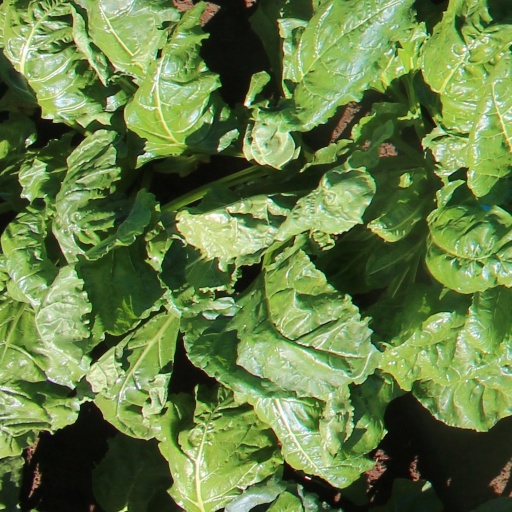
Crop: sugar beet